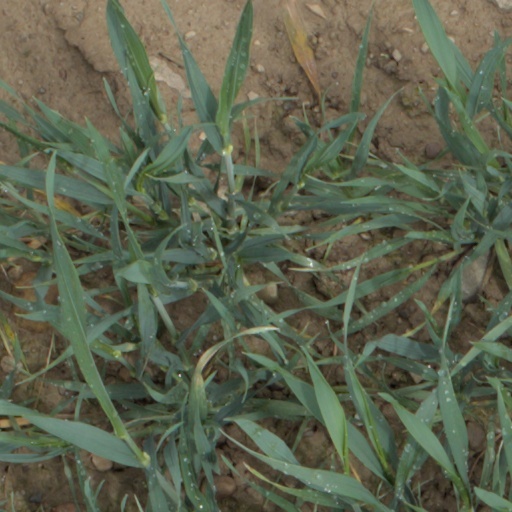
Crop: wheat